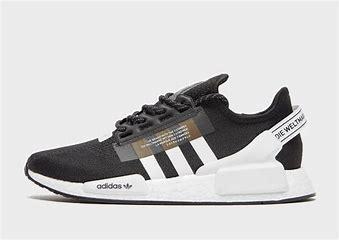
Brand: Adidas
Model: NMD Sale